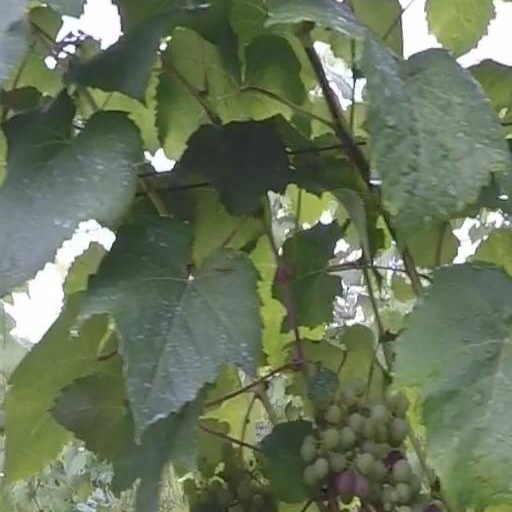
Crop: grape